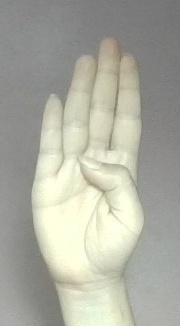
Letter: kaaf